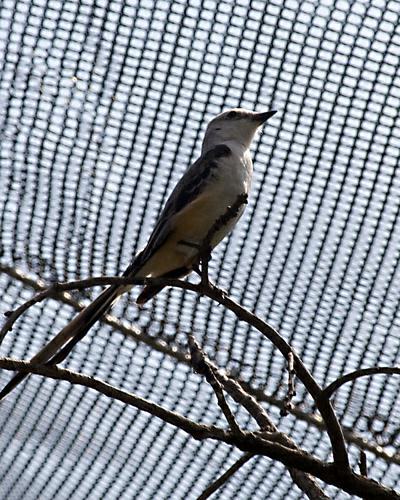
A photo of a scissor tailed flycatcher